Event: Nepal Earthquake
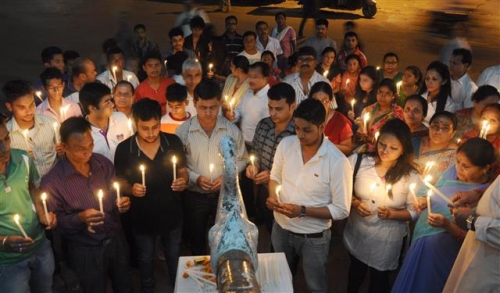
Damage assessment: no_damage